Horsens

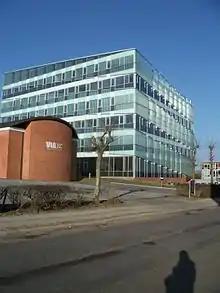
VIA University College

The largest educational institution in Horsens is VIA University College, which offers a wide range of engineering, technical and business programmes for Danish and International students. In the summer of 2020, VIA University College accepted 1066 new students. That was 2.1% more than the number of students that were accepted to the university the year before.